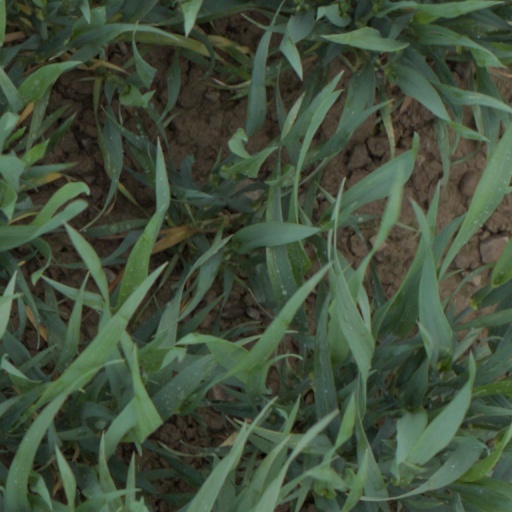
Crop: wheat